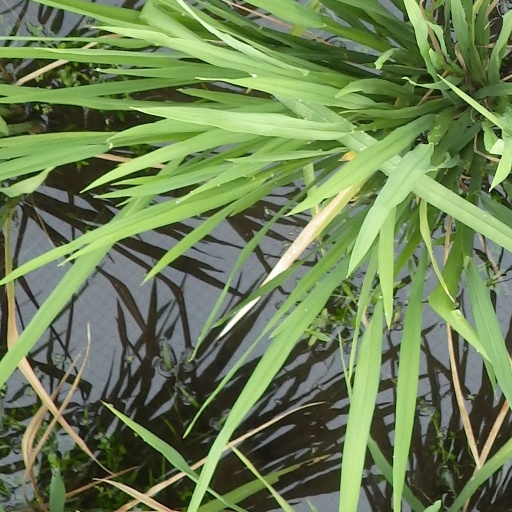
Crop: rice